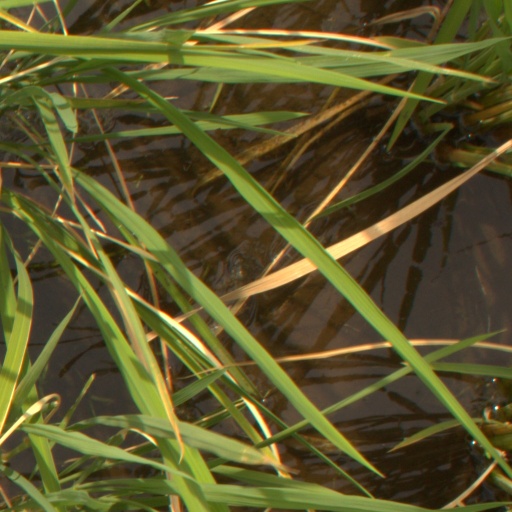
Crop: rice